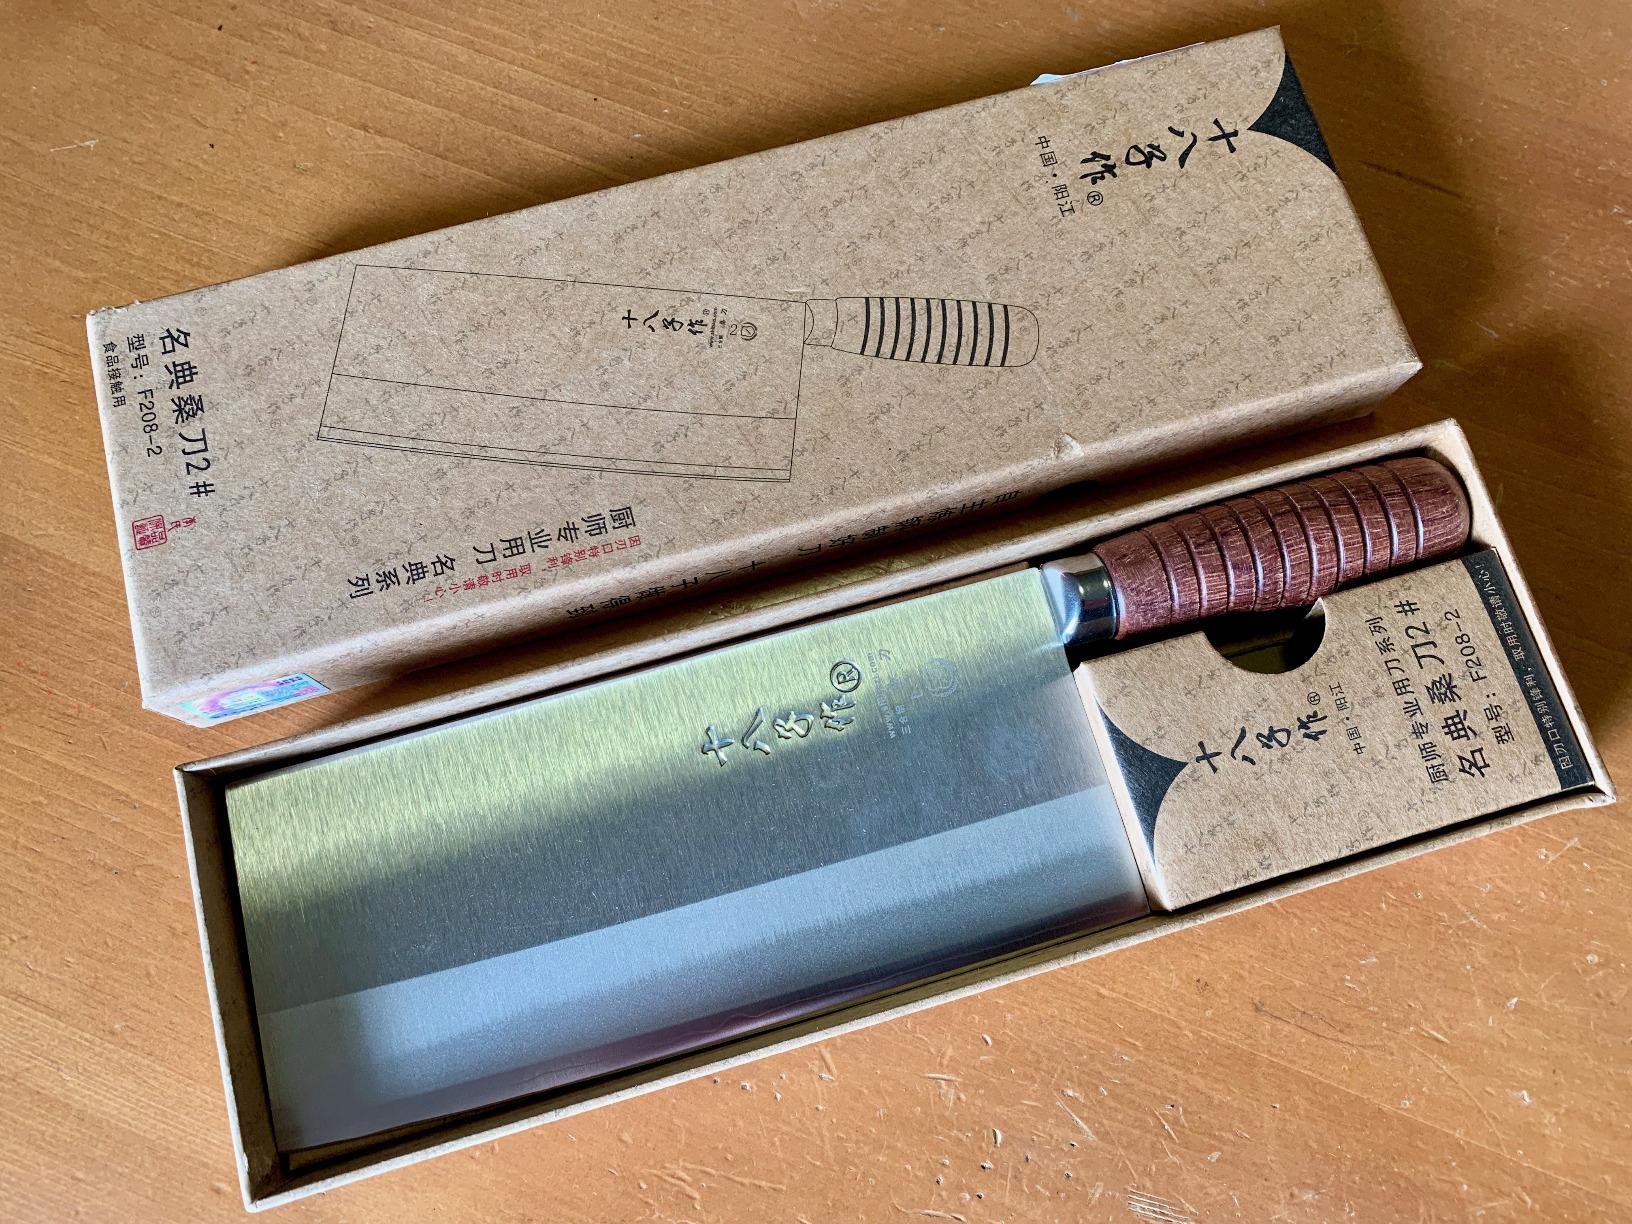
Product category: items_knife
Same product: yes